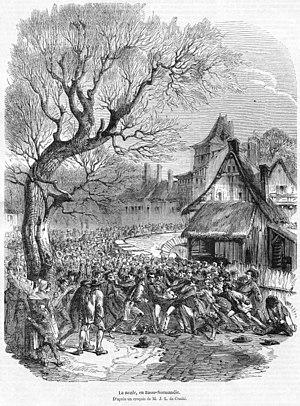
La soule en Basse Normandie en 1852 - in L'Illustration 28 février 1852
L'histoire du football rend compte de la naissance et de l'évolution du football, un sport collectif apparu au milieu du XIXᵉ siècle en Grande-Bretagne et devenu au siècle suivant le plus populaire au monde.
Le rugby à XV, aussi appelé rugby union dans les pays anglophones, qui se joue par équipes de quinze joueurs sur le terrain avec des remplaçants, est la variante la plus pratiquée du rugby, famille de sports collectifs, dont les spécificités sont les mêlées et les touches, mettant aux prises deux équipes qui se disputent un ballon ovale, joué à la main et au pied.
L'histoire du sport en France peut se découper dans le temps en séquences spécifiques relativement homogènes mais de durées très variables. Ses origines remontent pour beaucoup à la période gallo-romaine avant de revêtir des formes particulières au Moyen Âge puis de justifier un discours très construit lors de la Renaissance. Celui-ci ne se cristallise vraiment en France que dans la première partie du XIXᵉ siècle avec le développement de la gymnastique comme activité éducative et hygiénique. Ce n'est qu'à la fin de ce siècle que certains s'efforcent d'y associer la compétition sportive venue timidement d'outre-Manche comme activité de loisir de l'aristocratie. Ces pionniers doivent lutter contre le manque d'intérêt des pouvoirs publics et leurs dissensions internes entre les tenants du modèle anglo-saxon et ceux des jeux traditionnels français.
Nommé à l'origine football association, le football /futbol/, ou soccer, est un sport collectif qui se joue principalement au pied avec un ballon sphérique. Il oppose deux équipes de onze joueurs dans un stade, que ce soit sur un terrain gazonné ou sur un plancher. L'objectif de chaque camp est de mettre le ballon dans le but adverse, sans utiliser les bras, et de le faire plus souvent que l'autre équipe.
Le football en Normandie est apparu au XIXᵉ siècle, importé par des marins anglais travaillant dans le port du Havre. Le football a pour ancêtre le jeu de soule, pratiqué pendant des siècles dans la région.
La soule est un jeu traditionnel pratiqué historiquement principalement en France du Nord-Ouest ainsi beaucoup plus rarement que dans le Sud-Ouest. Ancêtre présumé du football, voire du handball. Les origines de ce jeu sont liées aux invasions franques et à la diffusion de l'harpastum romain mais aussi du knattleikr Islando-norvégien. Le lien avec le rugby se fait via l'évolution du football « other the country ». Il se rapproche de ces deux derniers, si ce n'est que les deux équipes ont souvent un même but, que leur composition n'a pas de limites définies ; en outre la balle peut progresser en tout sens. Le manque de règles définies, d'organisation structurée et l'exode rural ont contribué à son déclin avant une résurrection récente, soit dans un cadre purement traditionnel en Picardie, soit avec des règles précises, avec compétitions scolaires ou non, en Normandie.
Les origines, ou racines, du rugby à XV recouvrent une période où le jeu de rugby à XV connaît sa genèse, parfois nébuleuse.